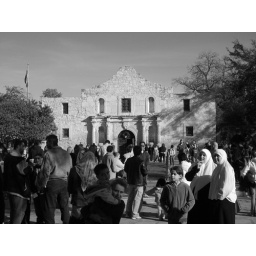
Alamo black and white image. I like this picture i took of the Alamo for the different people in the shot.